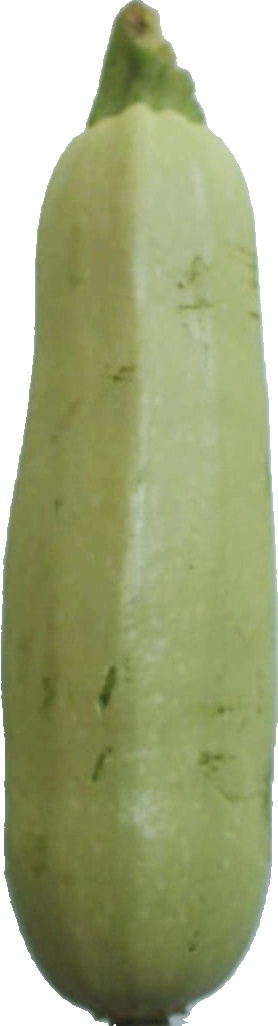
Label: zucchini_1